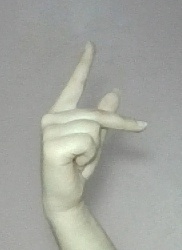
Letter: dha